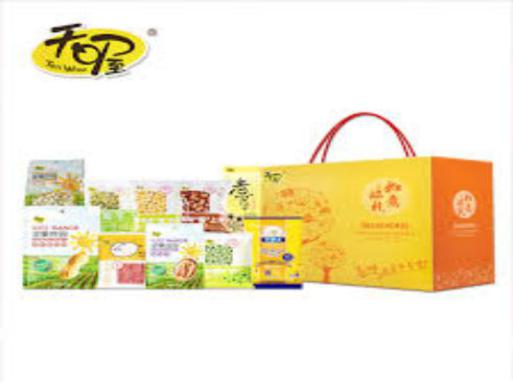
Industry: Food